Military history of Asian Americans

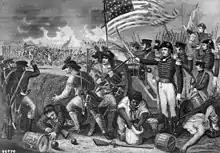
An engraving of Andrew Jackson commanding the American artillery batteries at the Battle of New Orleans in 1815. Filipino Americans were the earliest recorded Asian-Americans to serve in the United States Army.

Historian Daniel Sieh states that Asian-Americans during the American Revolutionary War, while few, were fairly widespread throughout the colonies, numbering at least a hundred during the 1770s and 1780s. Asian Americans during the Revolution largely served as "sailors, servants, and enslaved people." In the diaries of American naval captain John Paul Jones, Malays were listed as one of the ethnicities who were part of the crew of the USS Bonhomme Richard during the Battle of Flamborough Head in 1779.